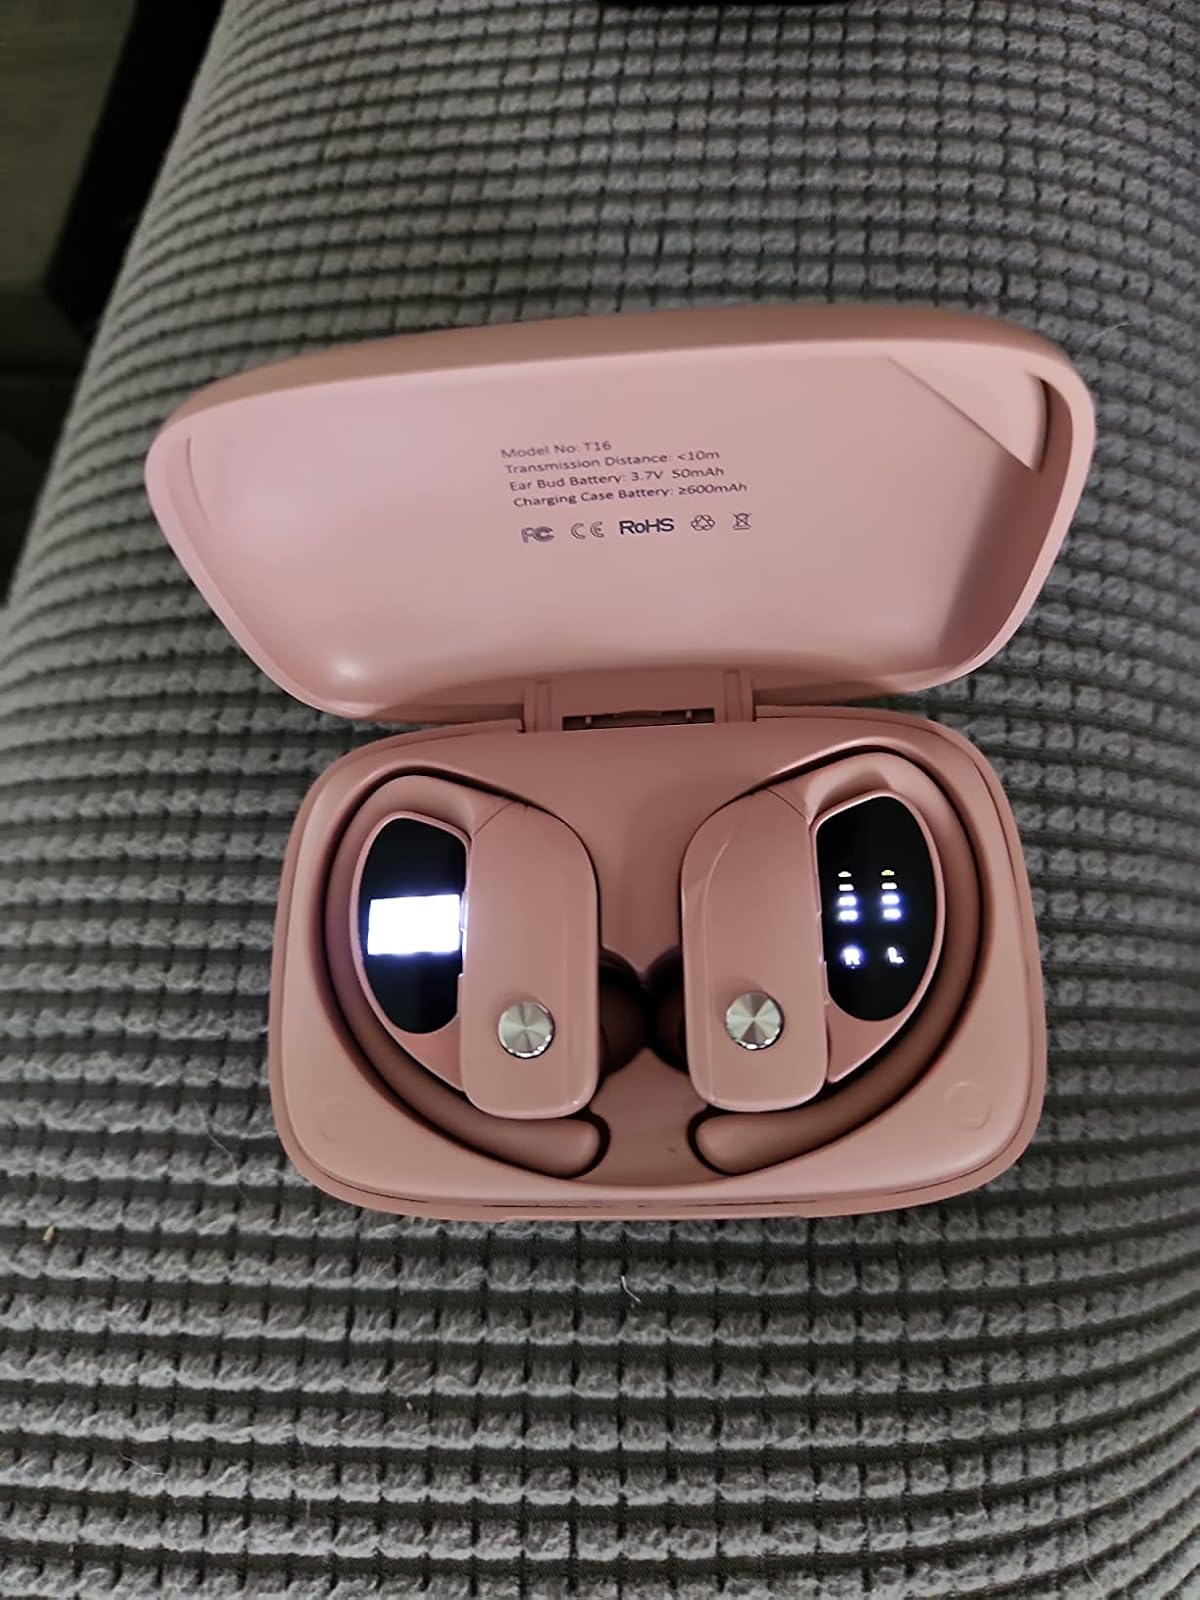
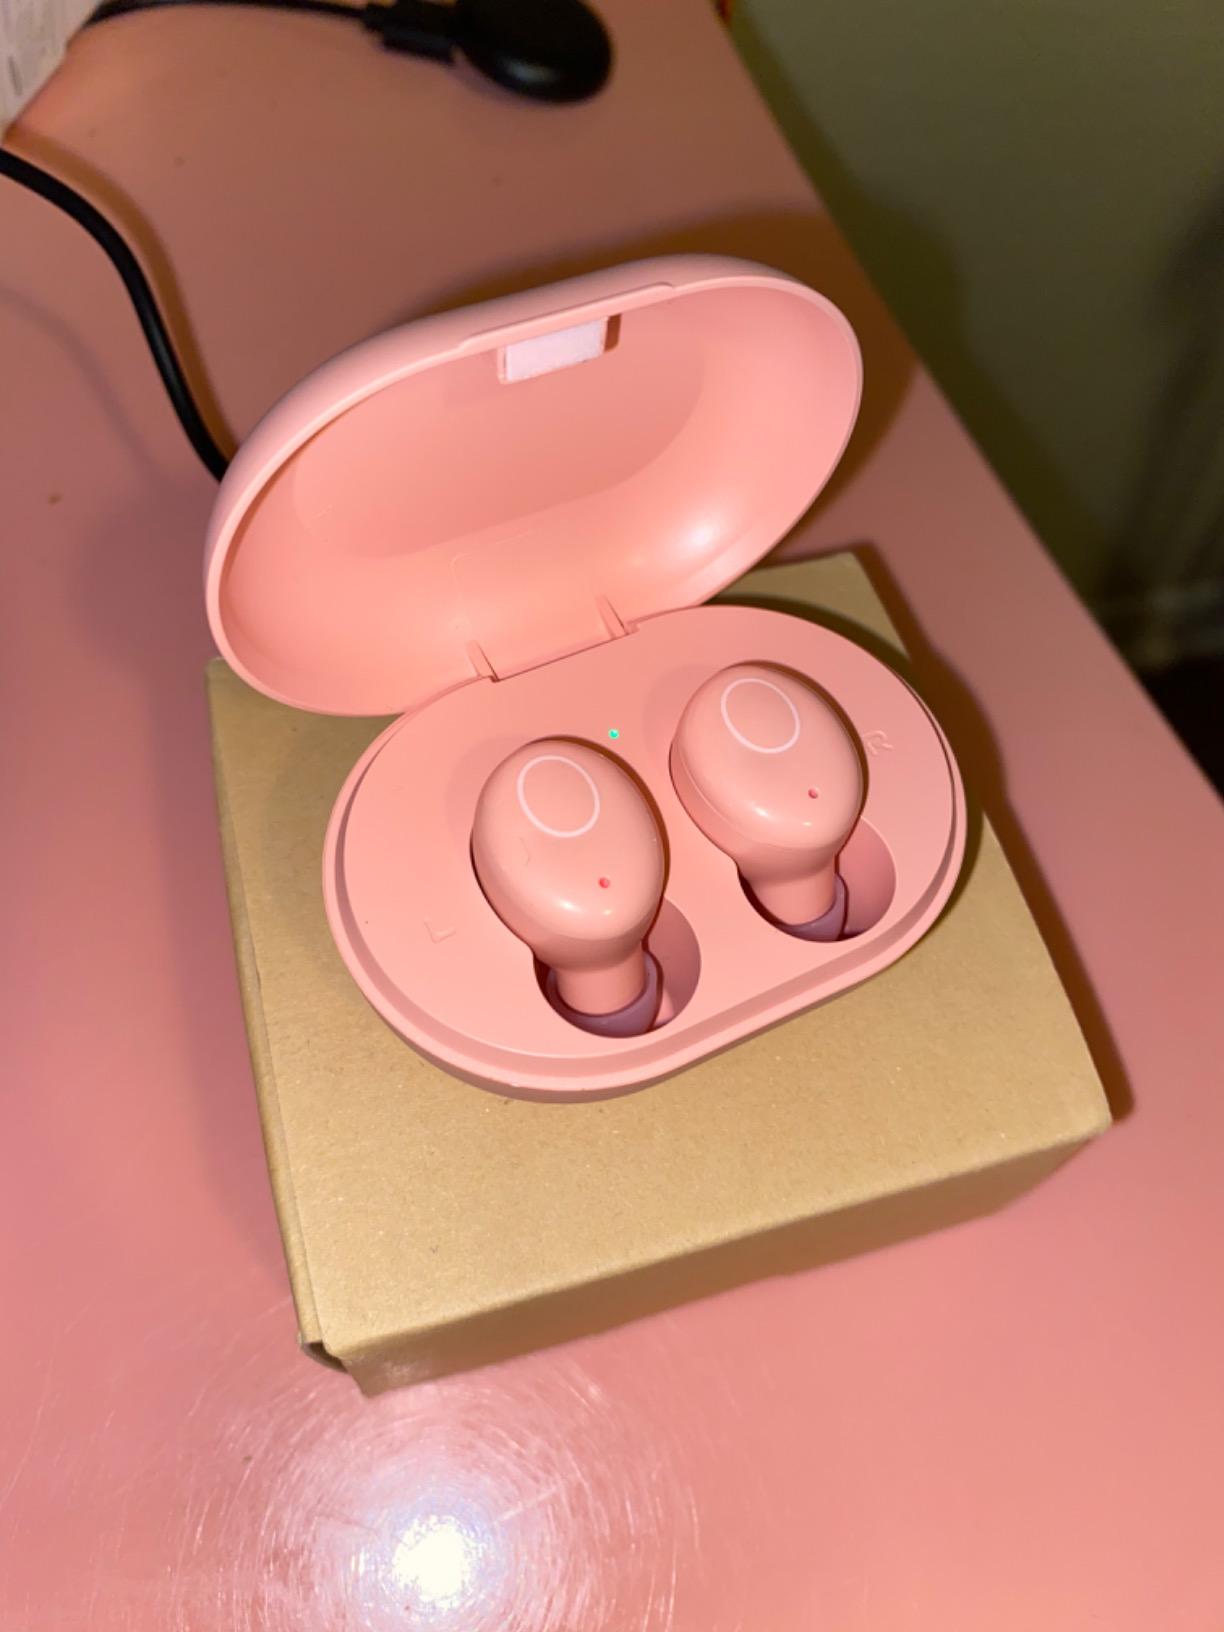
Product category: earbuds
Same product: no